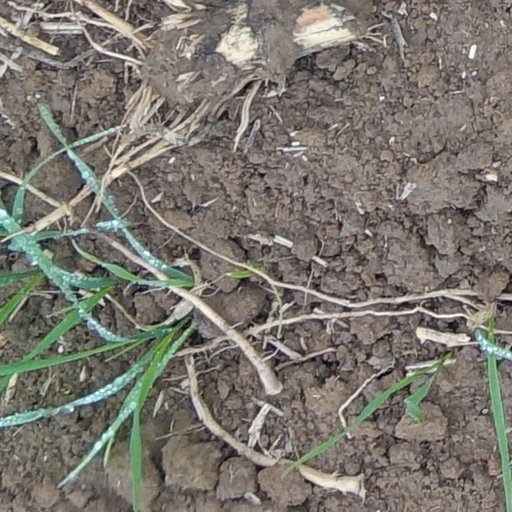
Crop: wheat